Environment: real
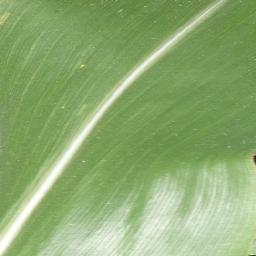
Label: healthy